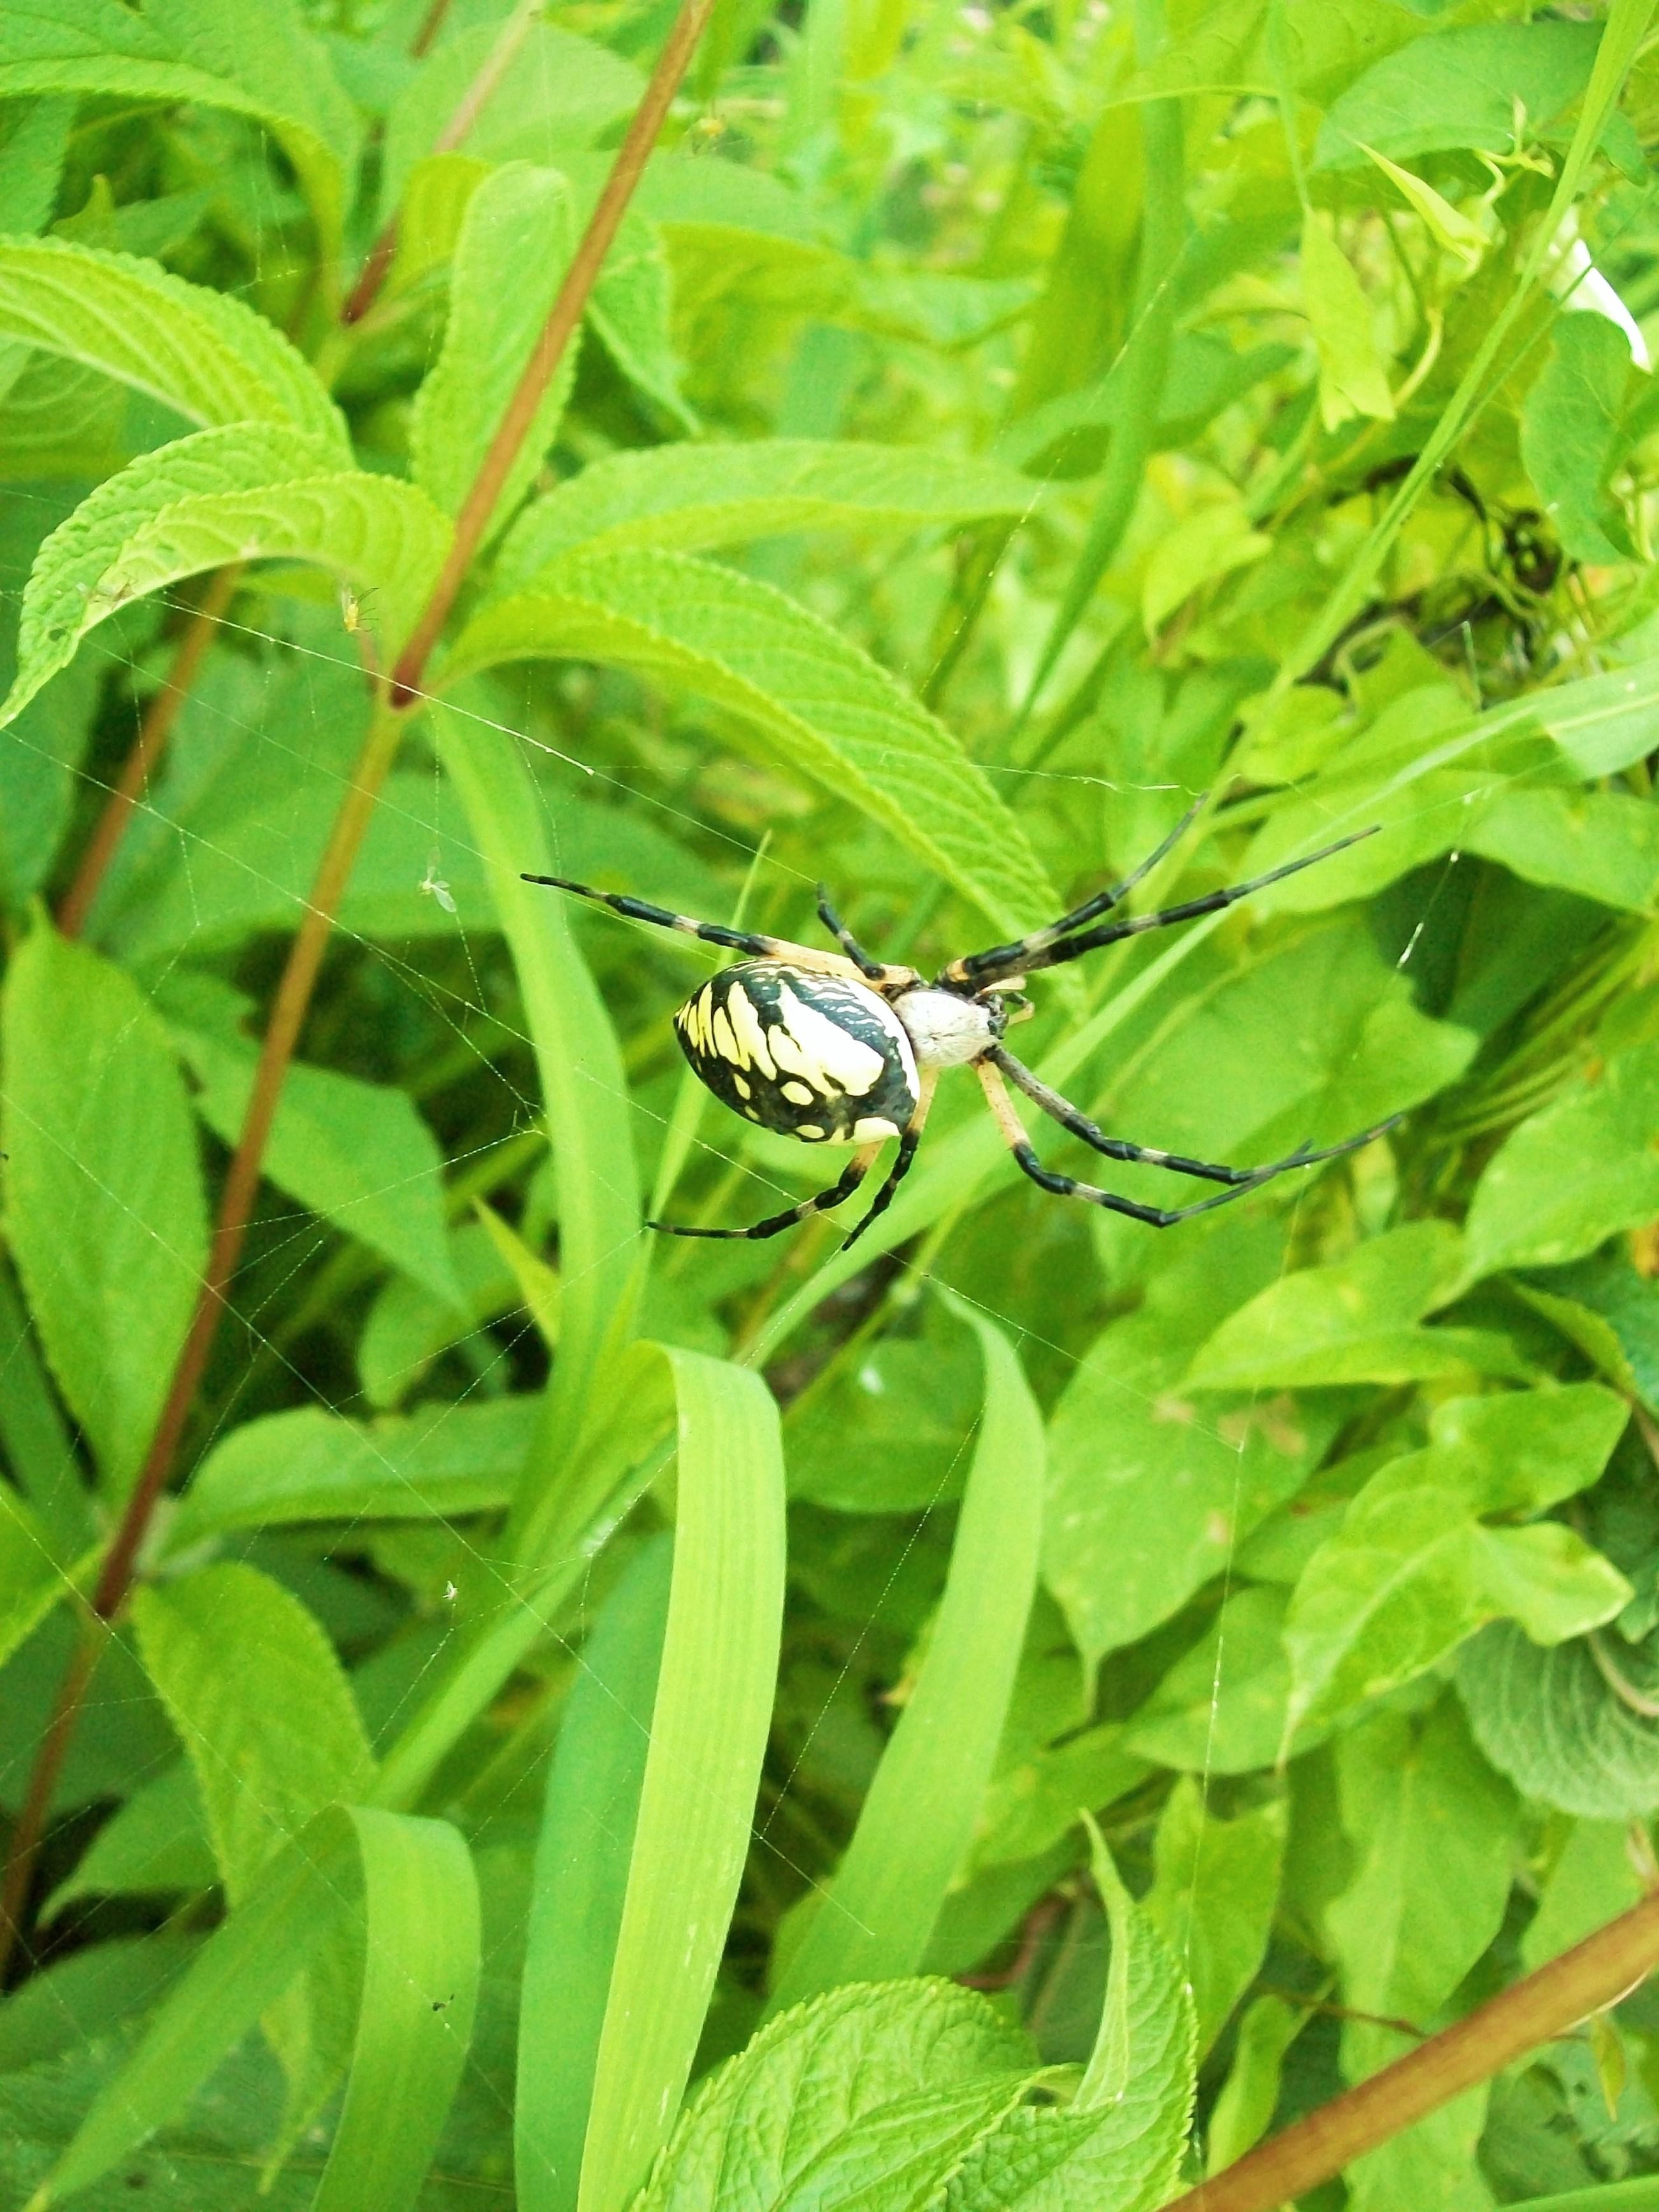
leaf, flower, green, insect, botany, fauna, invertebrate, arachnid, garden spider, spider animals